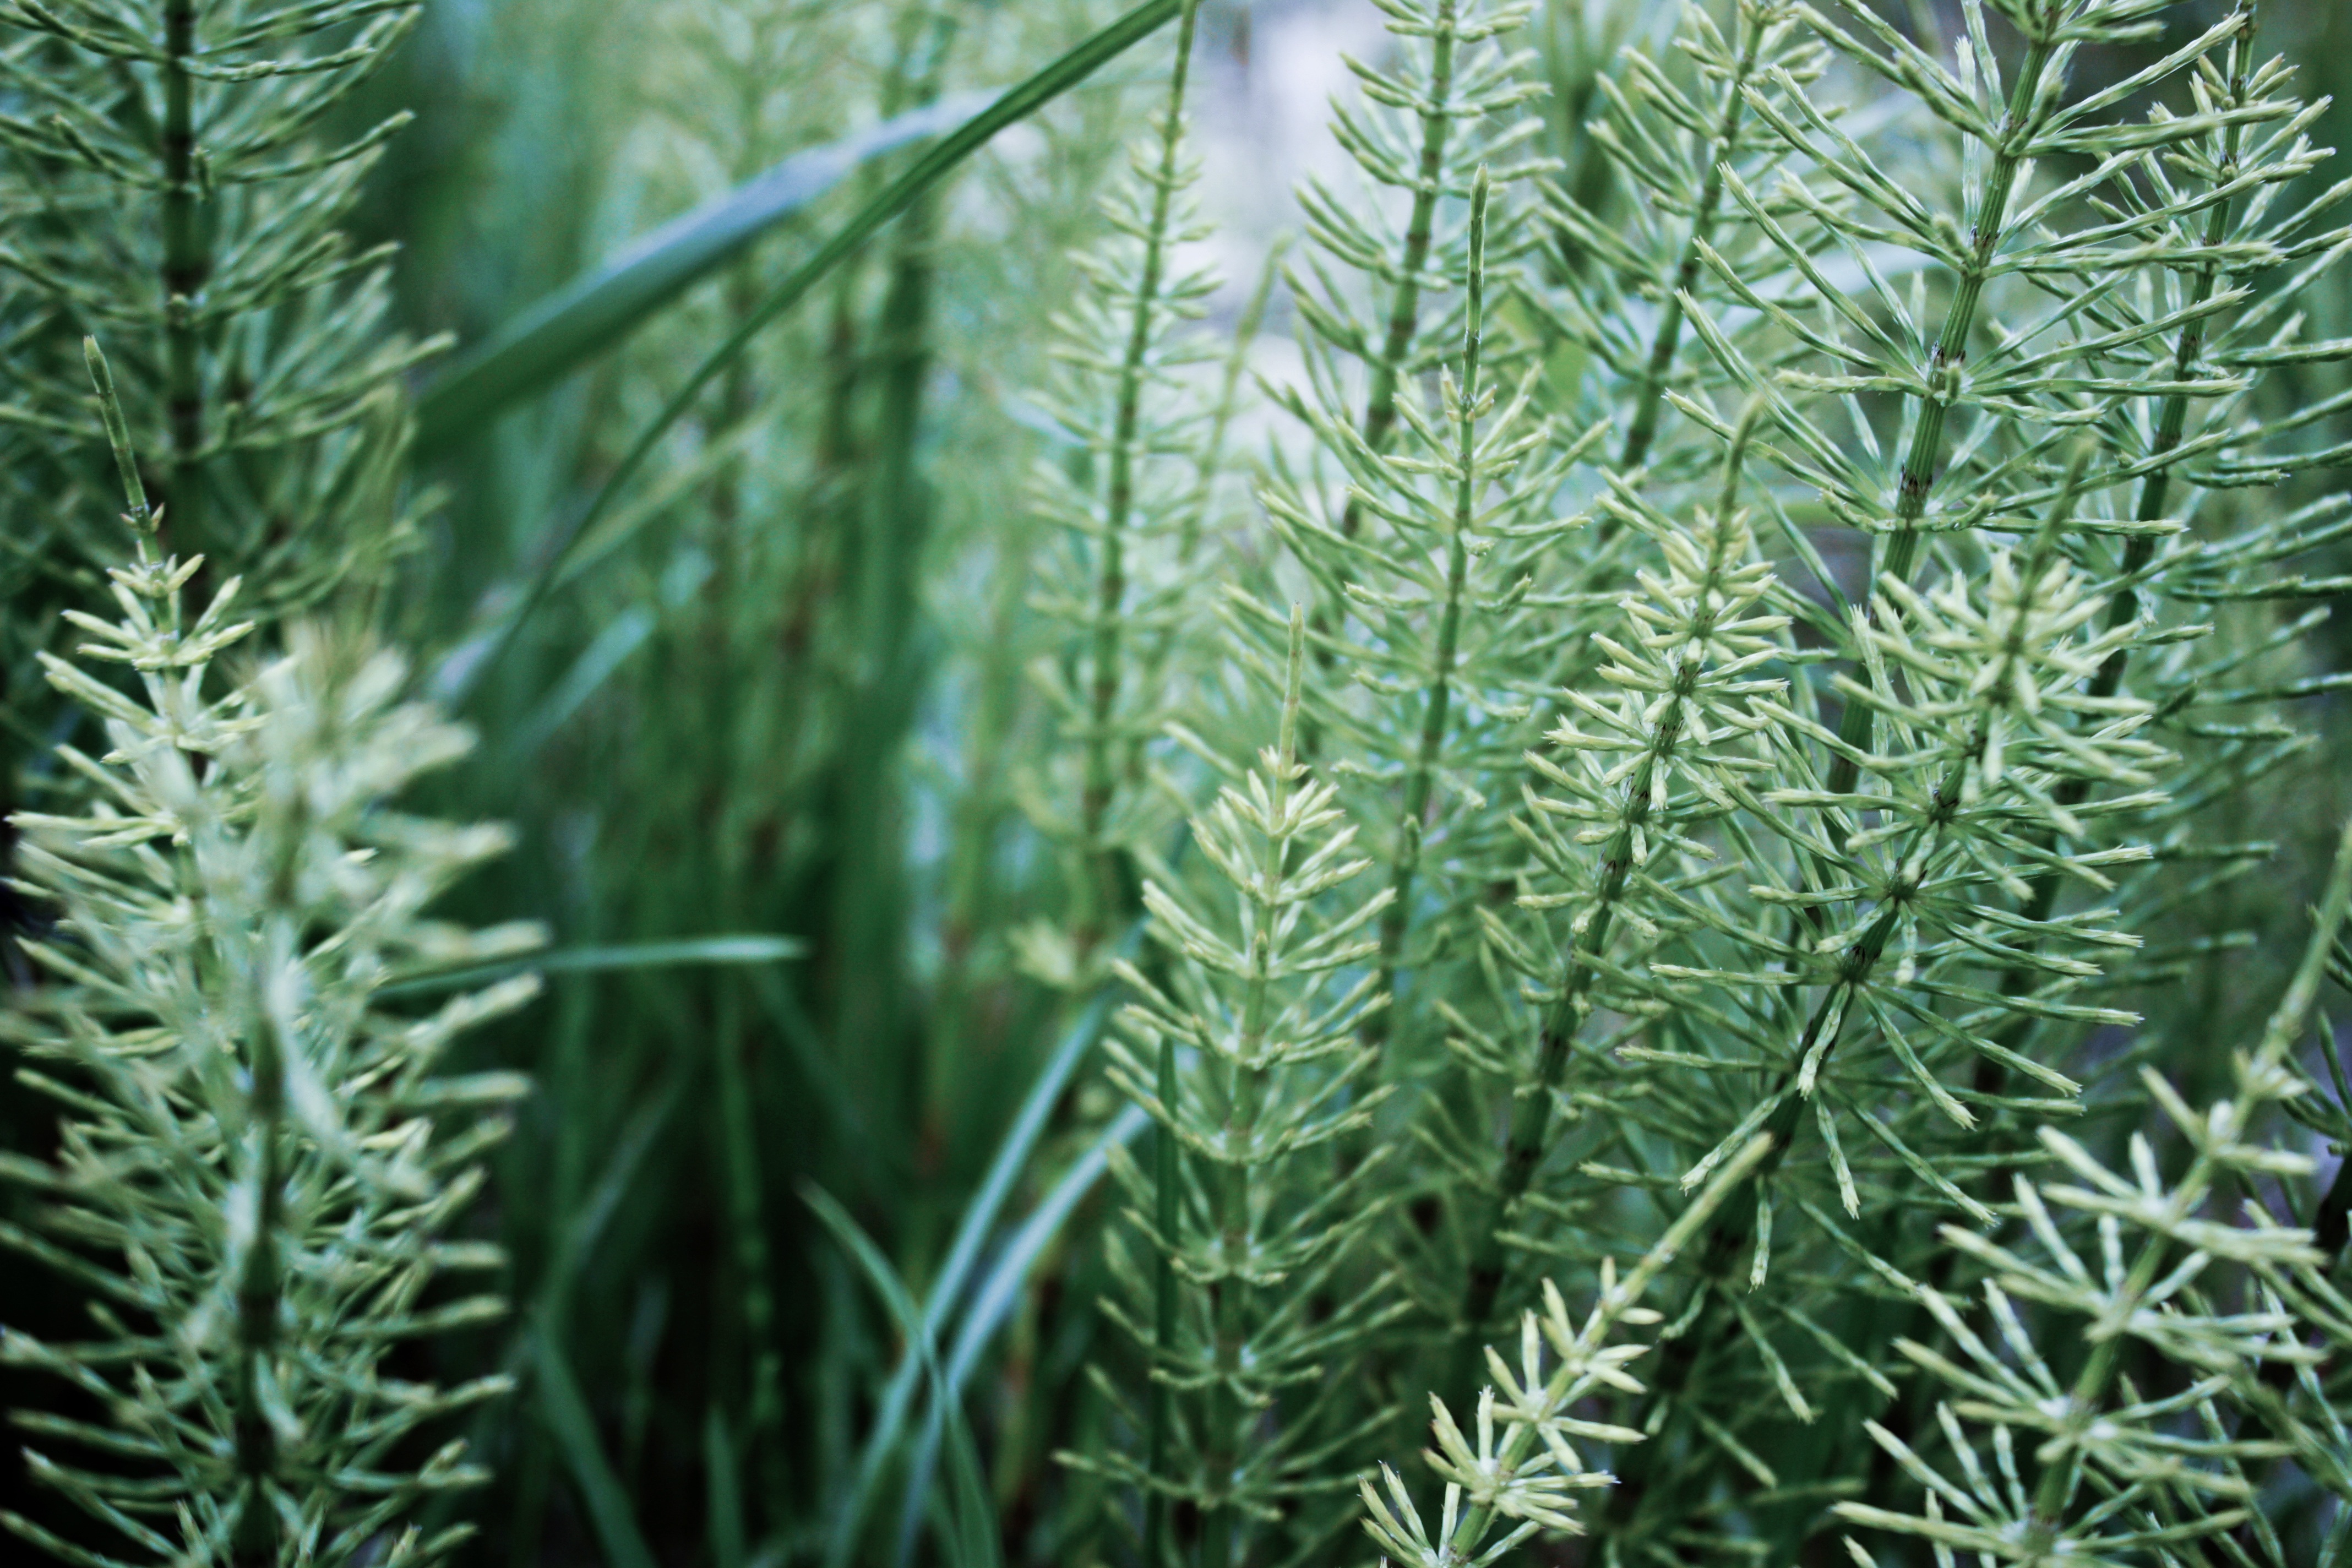
tree, grass, branch, plant, flower, evergreen, botany, fir, flora, conifer, spruce, larch, ecosystem, rosemary, biome, pine family, grass family, woody plant, temperate coniferous forest, land plant, horsetail family